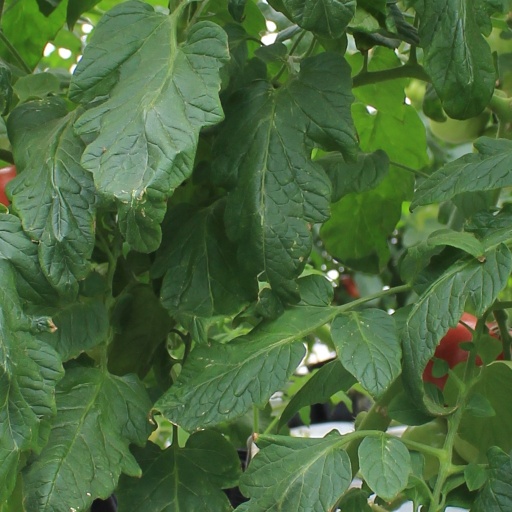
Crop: tomato